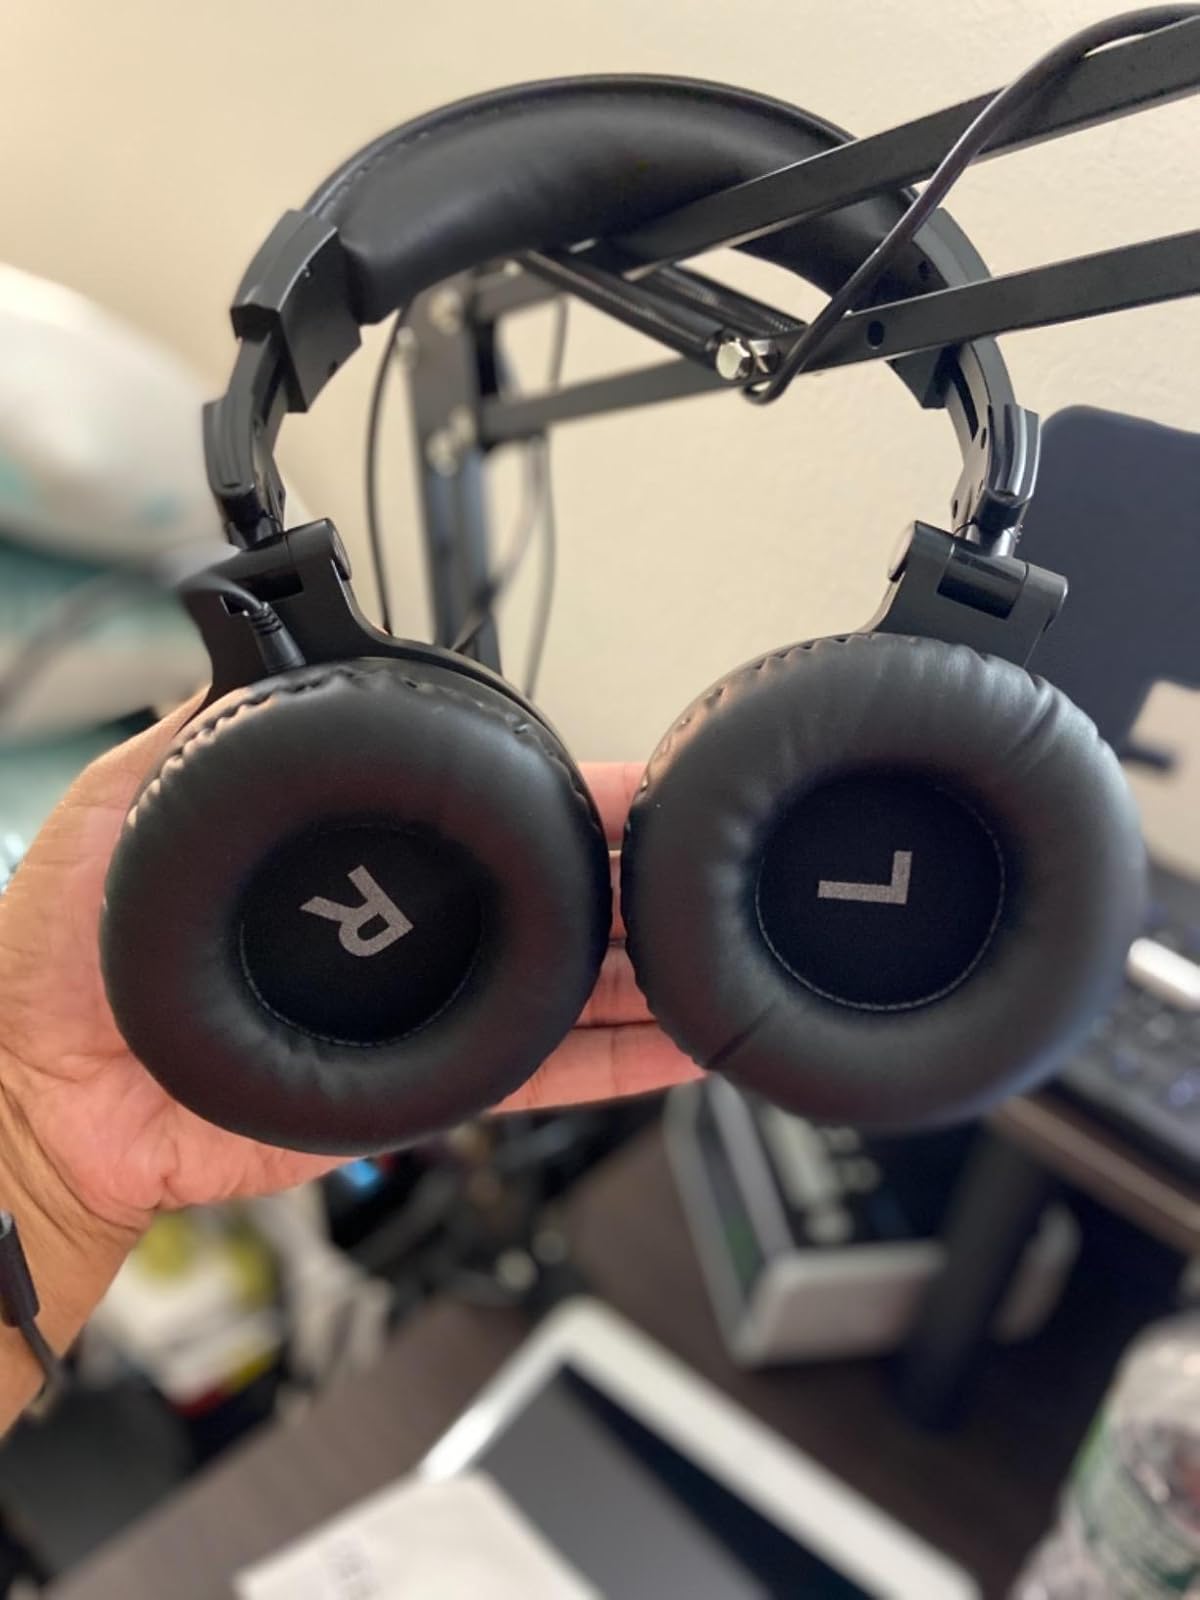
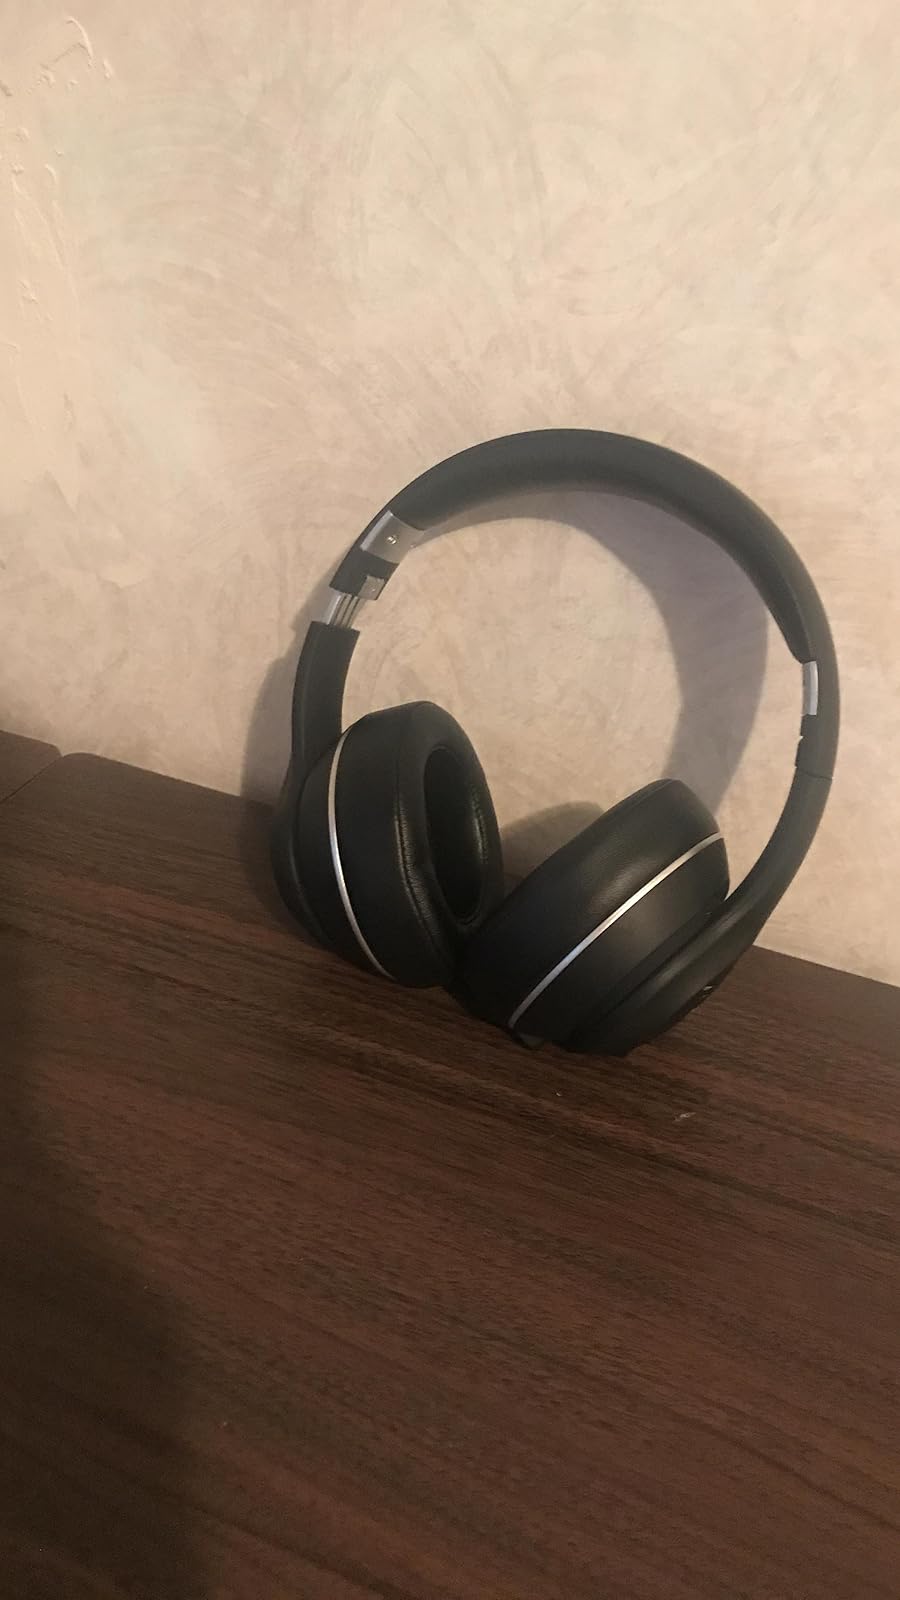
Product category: headphones
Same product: no